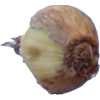
Label: onion